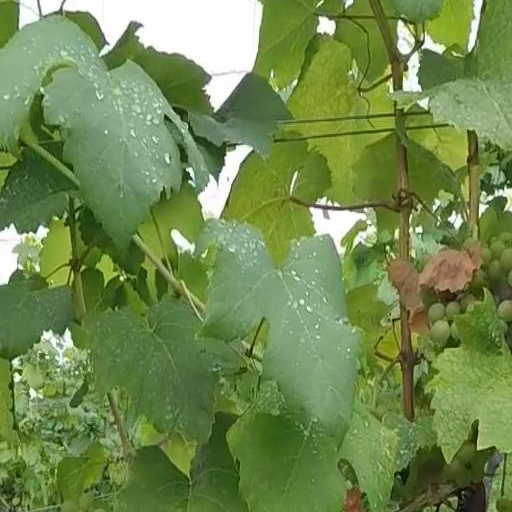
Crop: grape